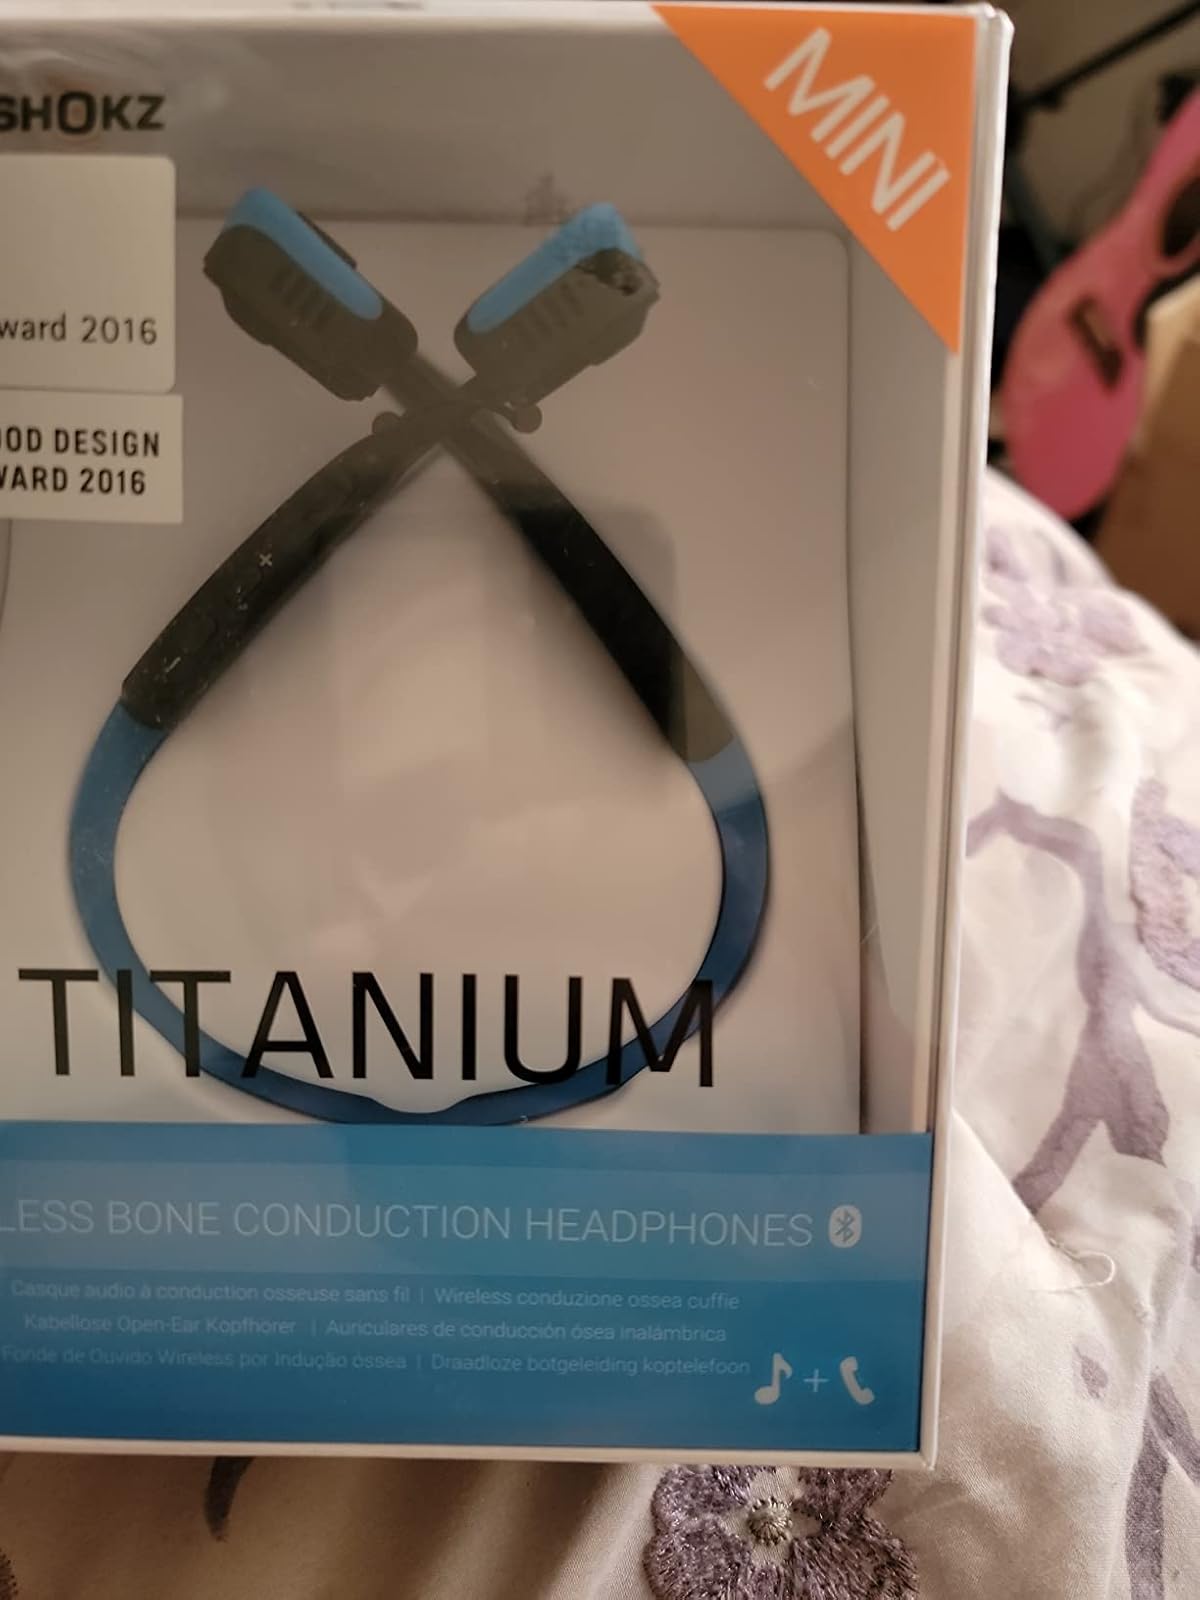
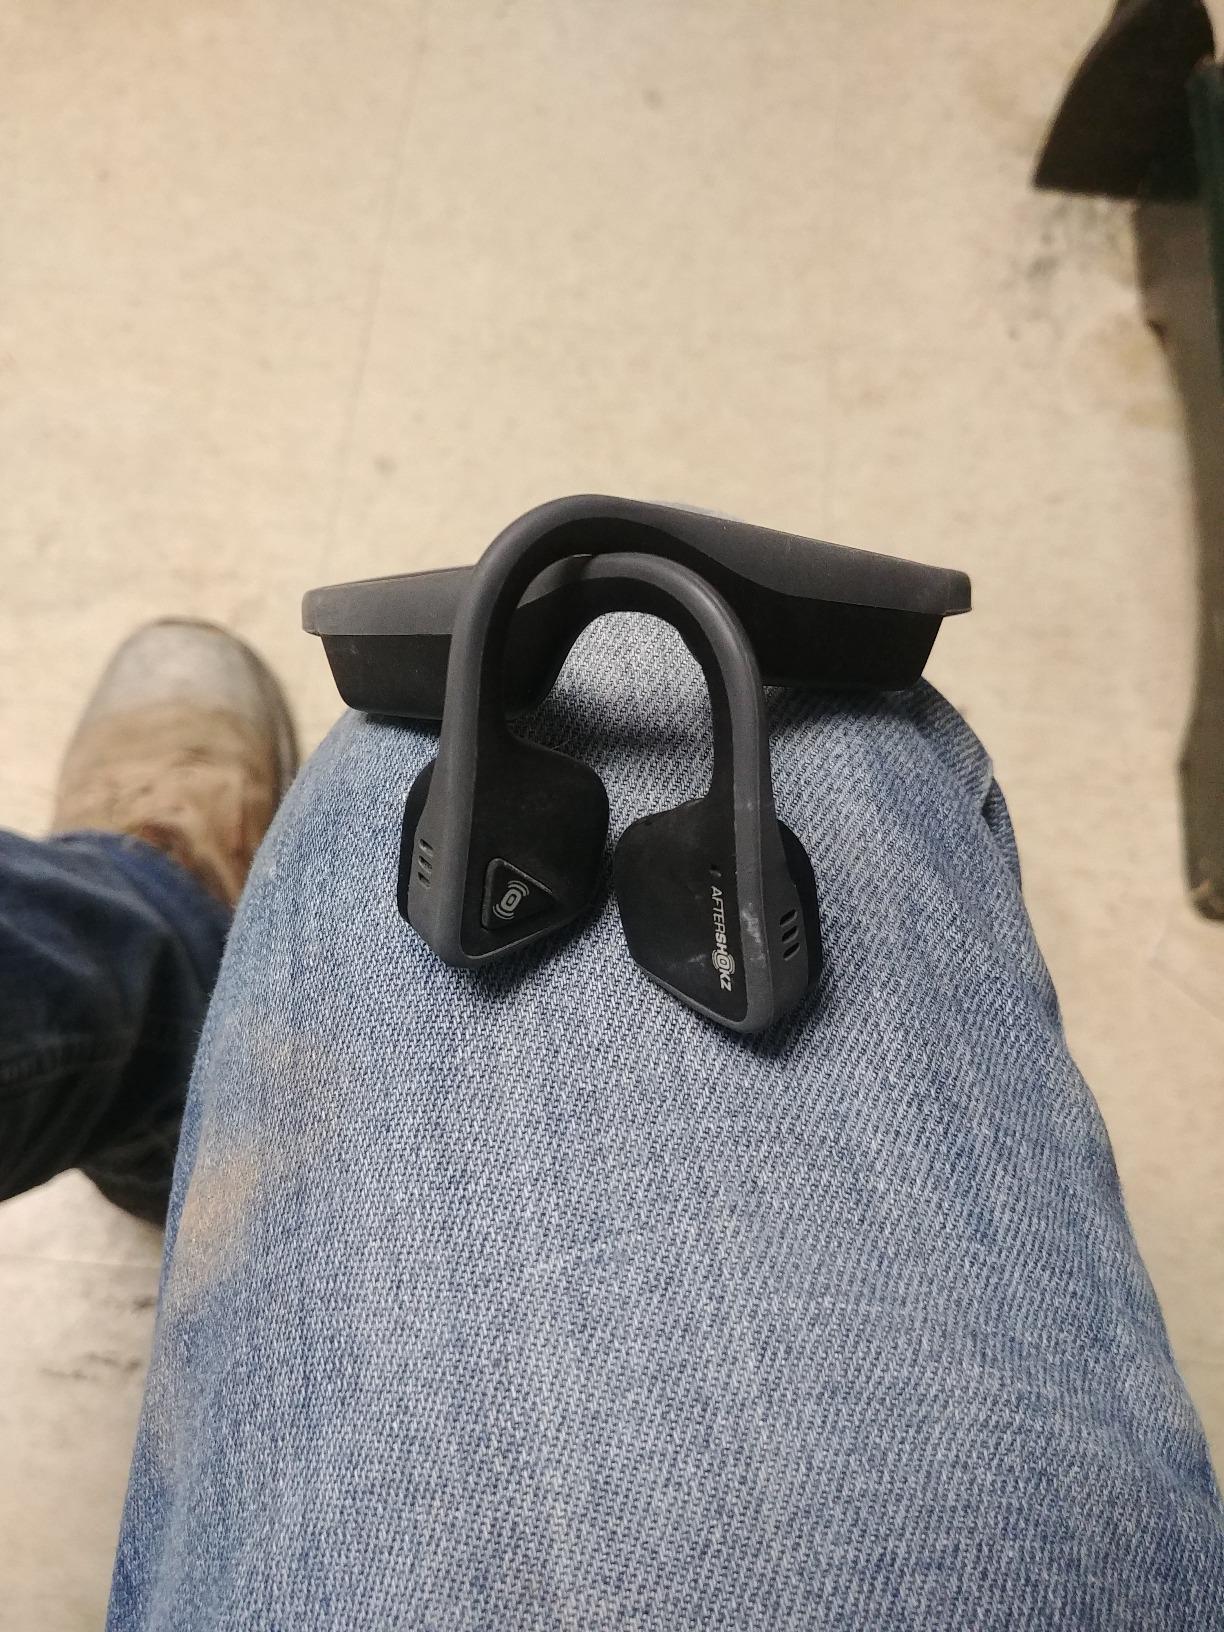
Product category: headphones
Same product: no